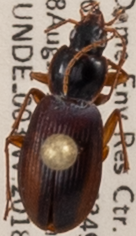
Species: Synuchus impunctatus
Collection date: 2018-08-08
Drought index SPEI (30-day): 0.54
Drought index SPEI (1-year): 1.01
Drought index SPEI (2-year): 2.09